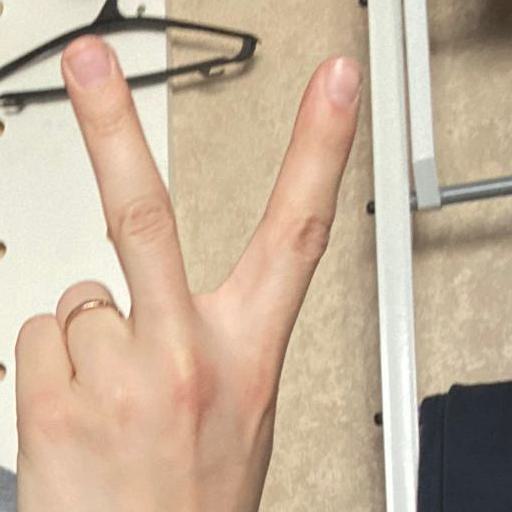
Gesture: peace_inverted